Takane no Hana

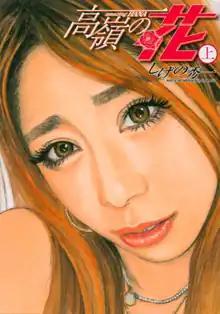
First ' volume cover, featuring Hana Takane

is a Japanese manga series written and illustrated by Shuichi Shigeno. It was serialized in Kodansha's manga magazine "Weekly Young Magazine" from March to October 2014.